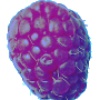
Label: Raspberry 1